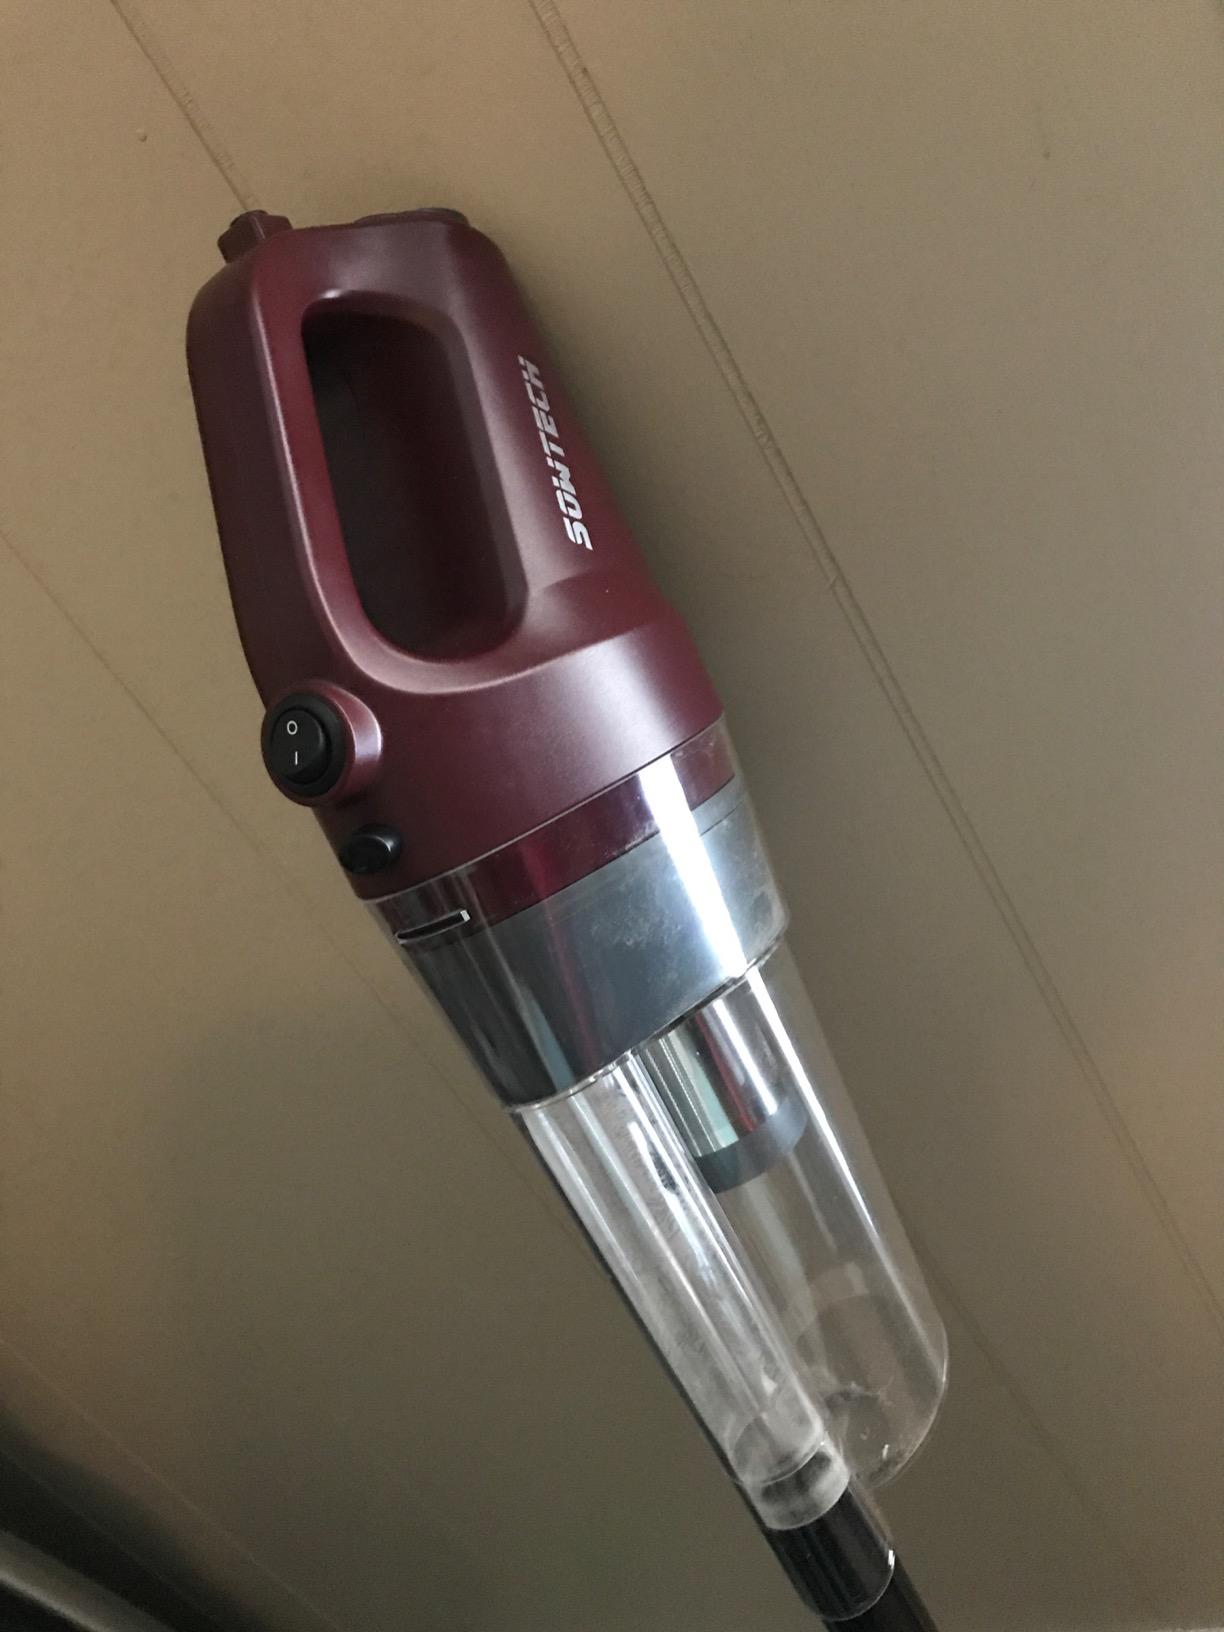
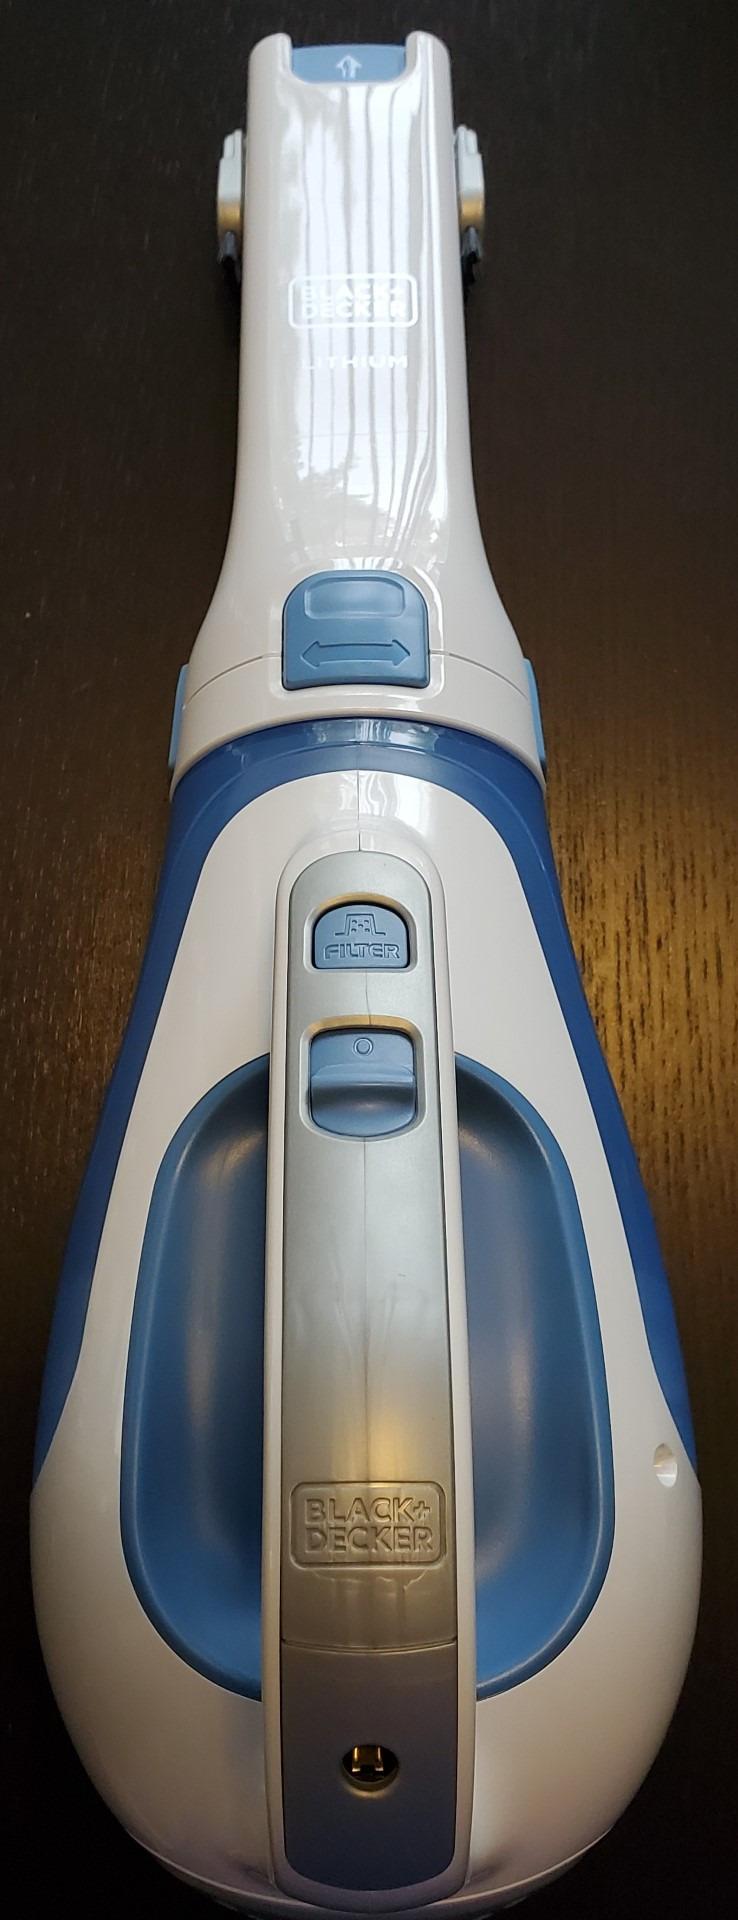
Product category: items_vacuum
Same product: no